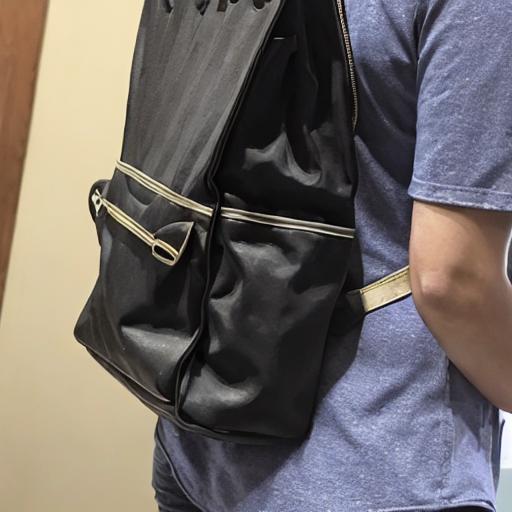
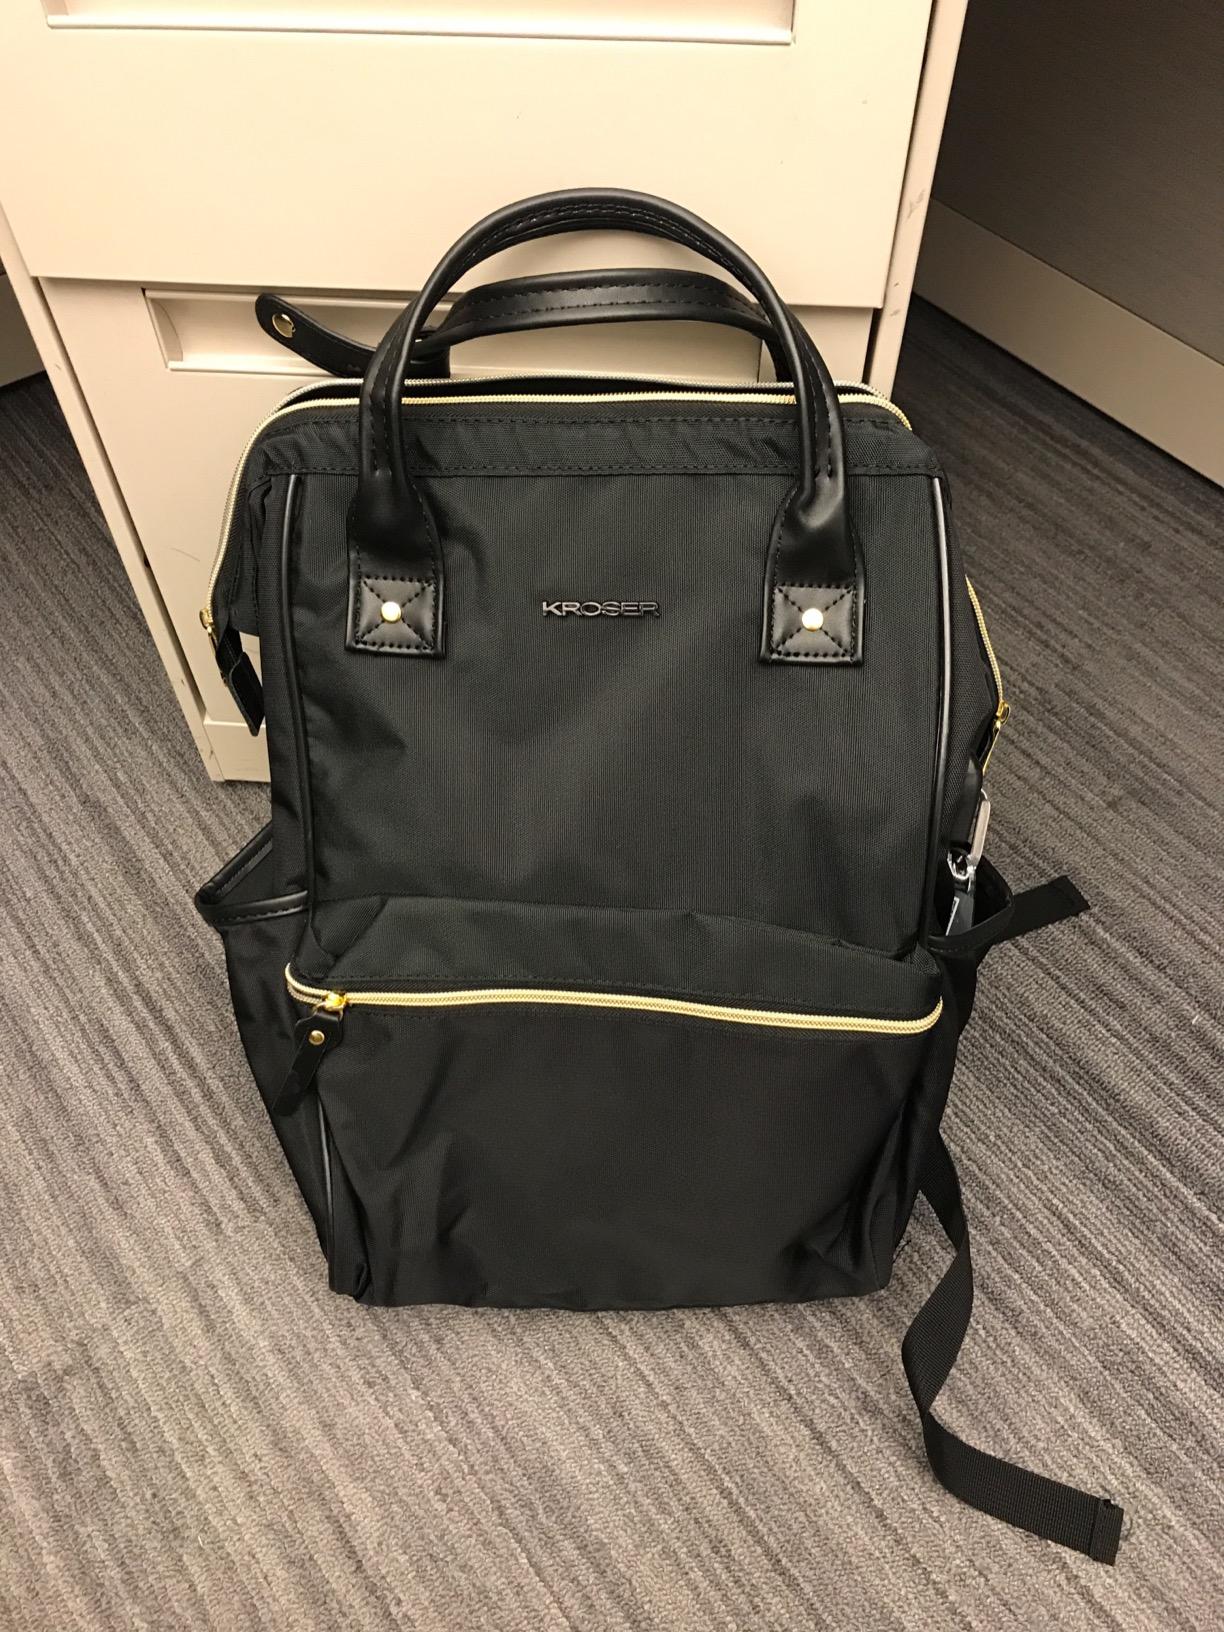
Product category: bag
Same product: no